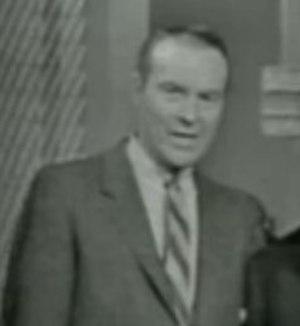
Ralph Livingstone Edwards est un producteur, scénariste, acteur et animateur de télévision américain.